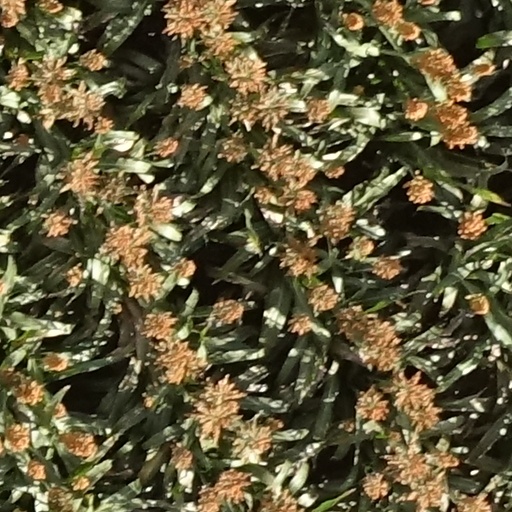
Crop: sorghum